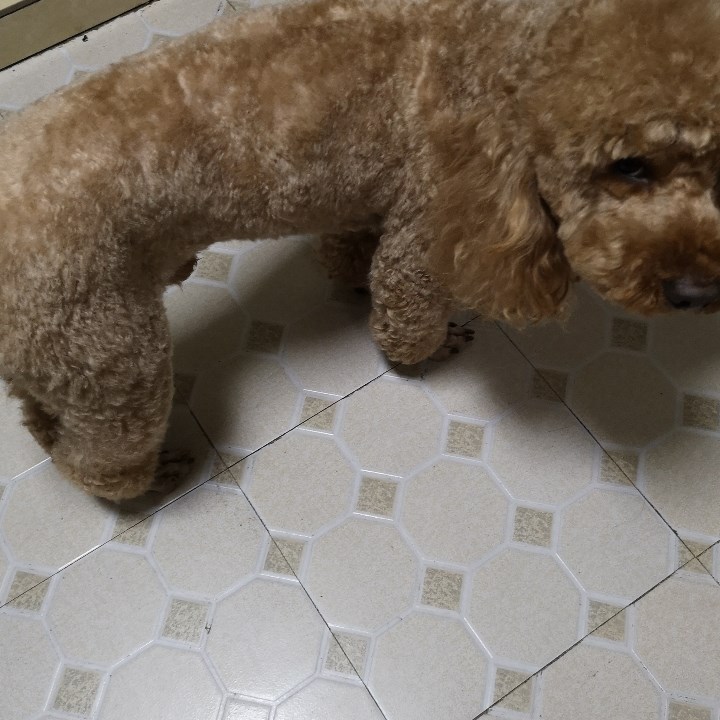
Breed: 7449-n000128-teddy